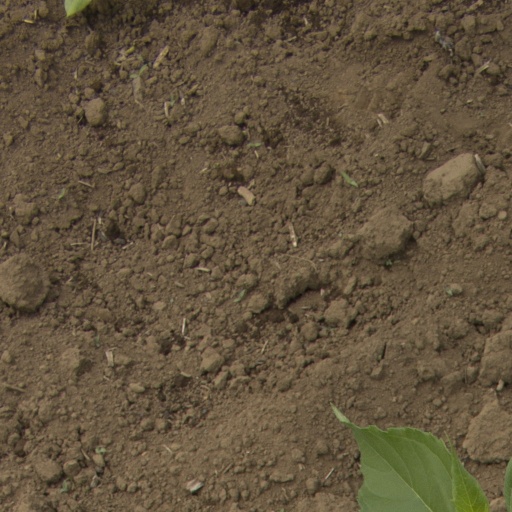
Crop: Jerusalem artichoke